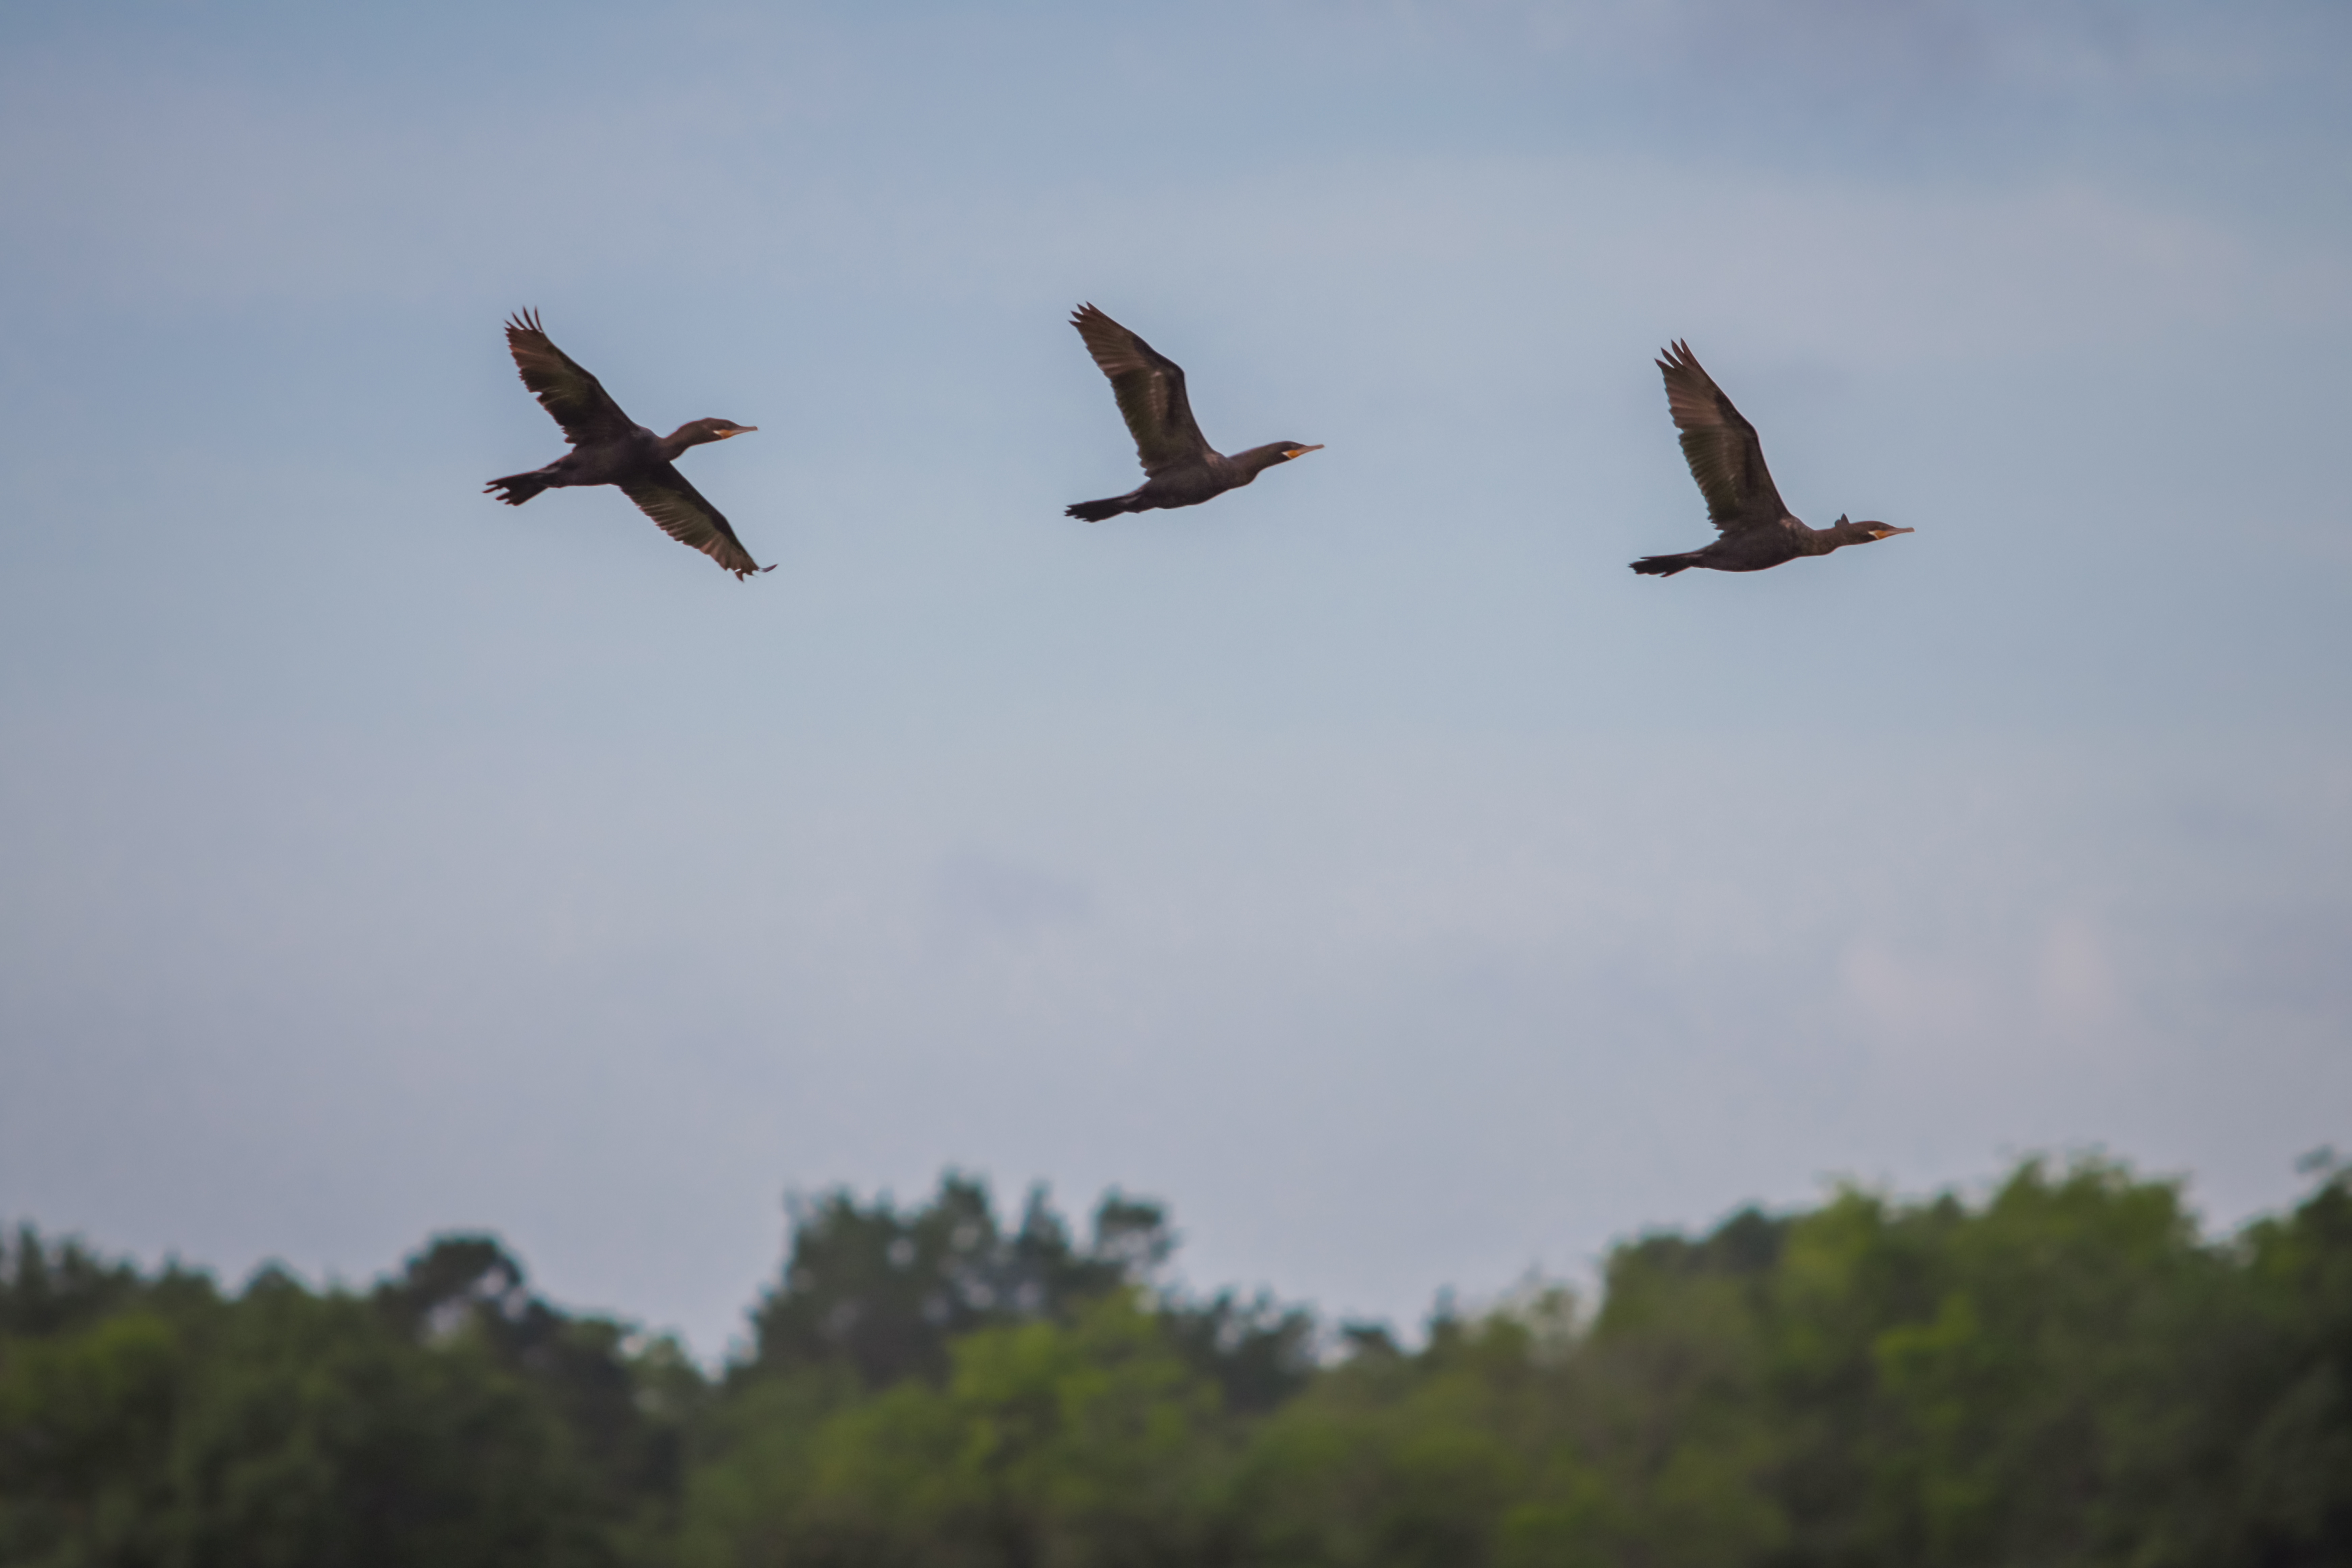
birds, bird, sky, vertebrate, beak, tree, ducks, geese and swans, animal migration, wing, bird migration, flock, seabird, water bird, wildlife, waterfowl, flight, cloud, crane like bird